Antola Natural Regional Park

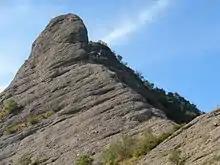
"Biurca", Rocche del Reopasso.

Situated in the inland of the Italian Riviera between Genova and Rapallo, the park protects a scenic portion of the Ligurian Apennines. The protected area is mainly located near the border with Piemonte and south of the Apenninic watershed dividing Pianura Padana (tributary of the Adriatic Sea) from the Ligurian Sea drainage basin. It covers over 48 square kilometres (that is ), plus 5,832 ha under a lesser form of environmental protection named "aree contigue" (contiguous areas).